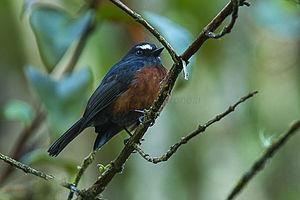
Le Pitajo à ventre brun est une espèce de passereau de la famille des Tyrannidae.